Apple Leisure Group

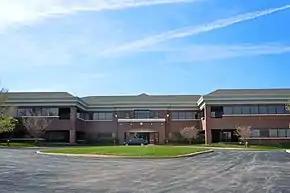
Apple Leisure Group headquarters in Newtown Square, Pennsylvania

Apple Vacations was founded in 1969 by John Mullen and his brother-in-law, Al Atkinson, as Atkinson & Mullen Travel. Mullen later became the sole proprietor and renamed the company Apple Vacations.